The Deluge (Tooze book)

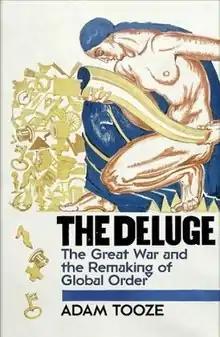
First edition (UK)

The Deluge: The Great War, America and the Remaking of the Global Order, 1916–1931 is a history book by Adam Tooze first published by Allen Lane in 2014.